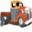
Label: truck